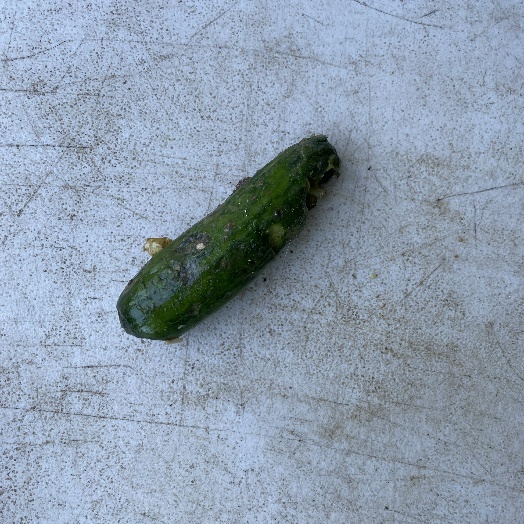
Label: Food Organics